Margaret III, Countess of Flanders

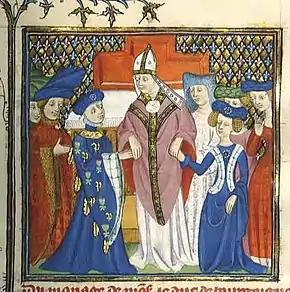
Miniature depicting the marriage of Philip and Margaret

The main line of the House of Dampierre ended with Margaret III. The Dampierres, originally only counts of Flanders, had through a clever marriage policy managed to inherit the counties of Nevers (1280) and Rethel (1328). Through her grandmother, a daughter of King Philip V of France, the counties of Artois and Burgundy (the "Franche Comté") were added to this (1382). These lands were to provide the core of the dominions of the House of Valois-Burgundy, which were, together with the Duchy of Burgundy, to provide them with a power base to challenge the rule of their cousins, the Valois kings of France in the 15th century.